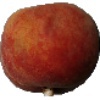
Label: Peach 1